Judson–Taft House

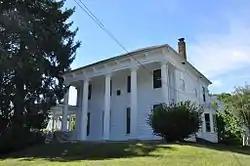
Judson Taft House in 2013

The Judson–Taft House is a historic house located at 46 Pleasant Street, in Uxbridge, Massachusetts. The story wood-frame house was built c. 1845–55, and is one of Uxbridge's most elaborate examples of high style Greek Revival design. The house occupies a site overlooking the center of Uxbridge, and its front yard originally extended all the way to Main Street. Its full two-story portico is supported by Doric columns, and its corner boards are pilastered.